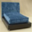
Label: bed